Evolution of mammals

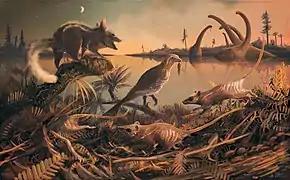
Artist's impression of the Purbeck lagoon at dusk: "Durlstotherium" (right and center foreground) and "Durlstodon" (left foreground) ventured out at night to hunt insects.

The catastrophic mass extinction at the end of the Permian, around 252 million years ago, killed off about 70% of terrestrial vertebrate species and the majority of land plants.